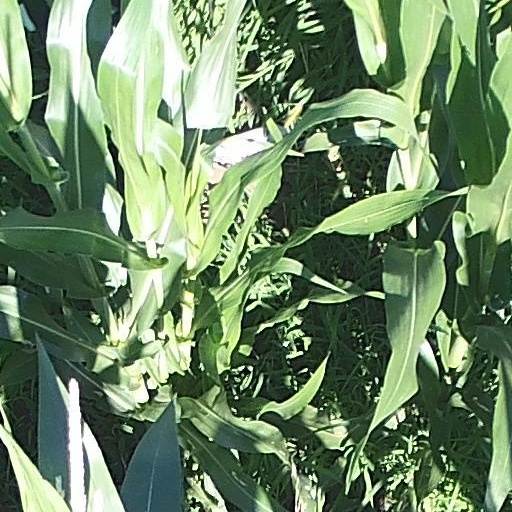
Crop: maize; corn